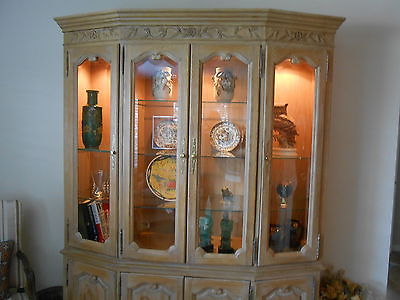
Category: cabinet